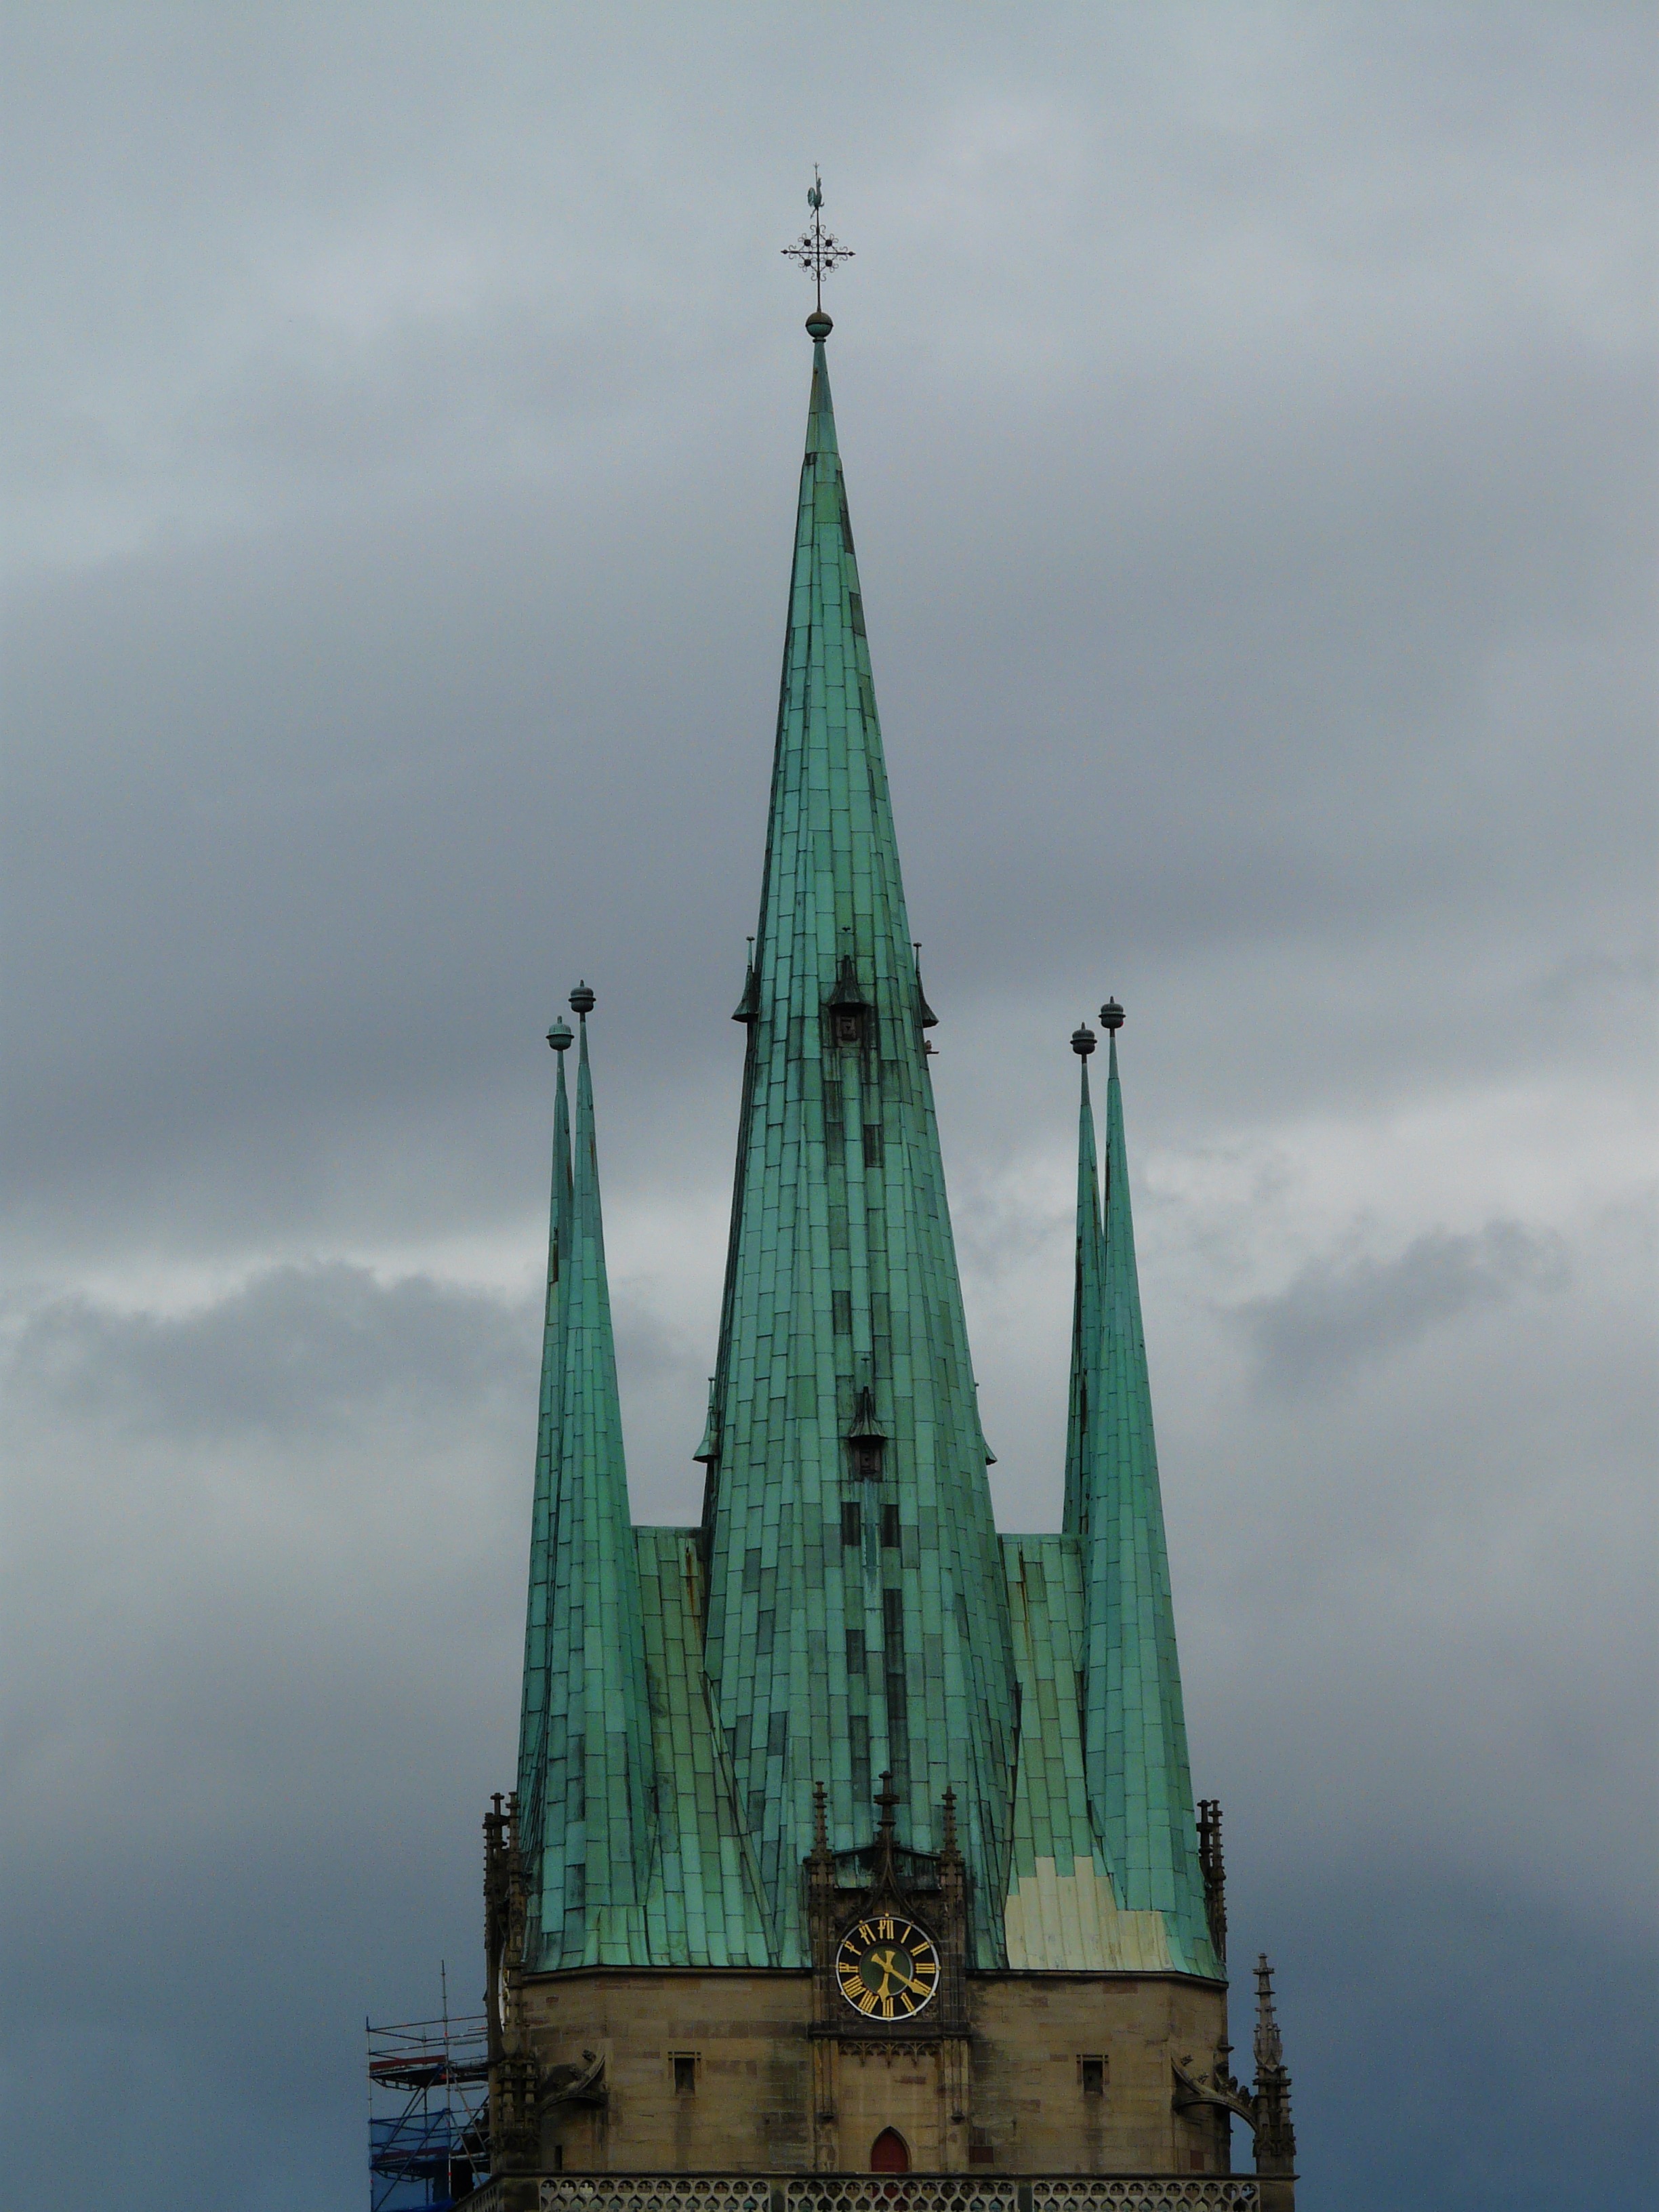
sea, cloud, architecture, sky, building, skyscraper, cityscape, dark, reflection, vehicle, tower, mast, storm, landmark, blue, church, cathedral, place of worship, spire, steeple, thunderstorm, dom, copper roof